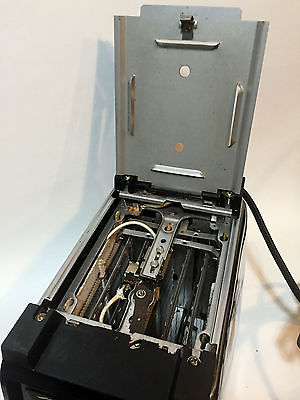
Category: toaster